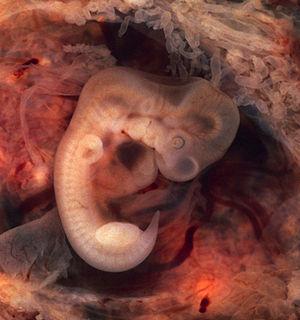
Un embryon est un organisme en développement depuis la première division de l'œuf ou zygote jusqu'au stade où les principaux organes sont formés.
La courbure céphalique est la première inflexion du cerveau à apparaître pendant le développement de l'embryon humain. Entre la quatrième et la cinquième semaine, le prosencéphale s'incline en direction ventrale pour finir sous le mésencéphale. La courbure céphalique est l'une des trois courbures à apparaître pendant la période de la quatrième à la huitième semaine, les deux autres étant les courbures cervicale et pontine. Elle occupe à un moment du développement la position du sommet de la tête et constitue la proéminance mésencéphalique.